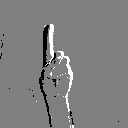
ASL letter: d